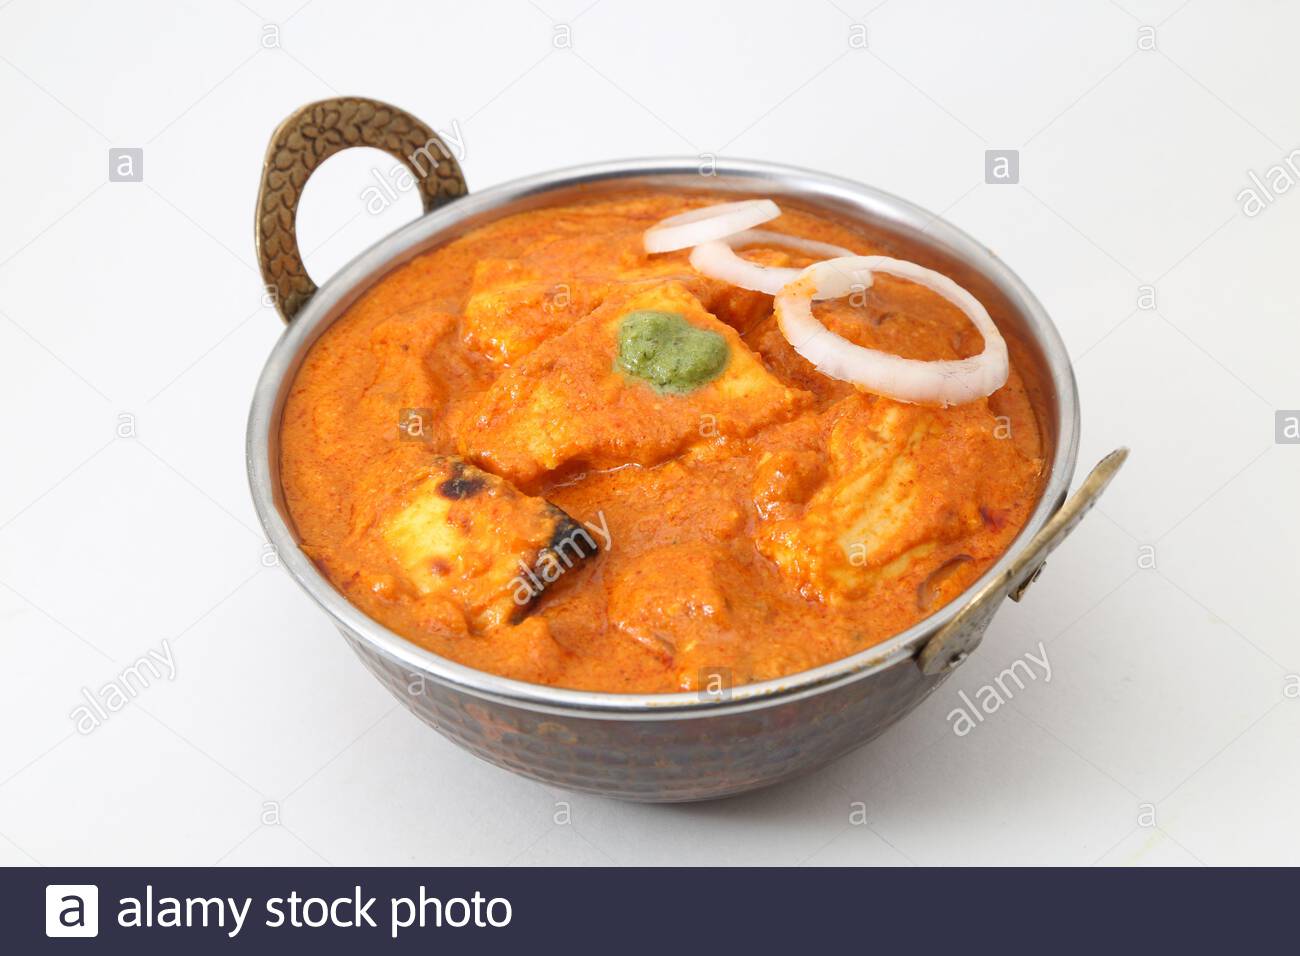
Dish: kadai_paneer